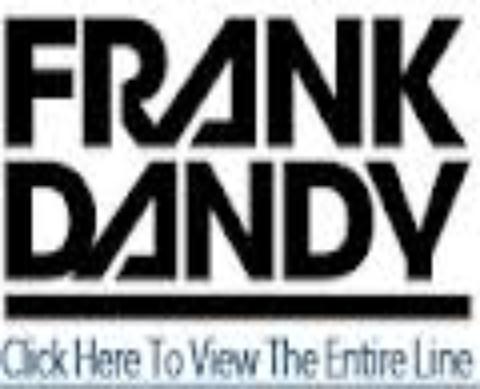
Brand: Frank Dandy
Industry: Clothes